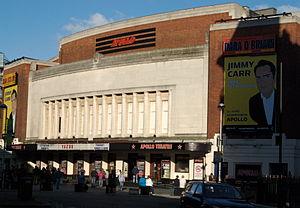
L'HMV Hammersmith Apollo est une salle de concert située dans le quartier d'Hammersmith à Londres. Ouverte en 1932, c'est une des plus célèbres salles de concerts au monde. Elle est généralement plus connue sous le nom de Eventim Apollo ou son ancien nom d'Hammersmith Odeon.